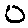
Label: 0